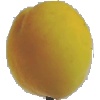
Label: Peach 2